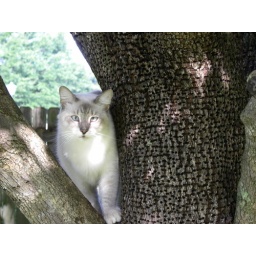
Stray cat in a tree